Oryol

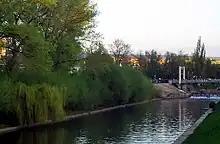
Orlik River

In the mid-18th century Oryol became one of the major centers of grain production, with the Oka River being the major trade route until the 1860s when it was replaced by a railroad.